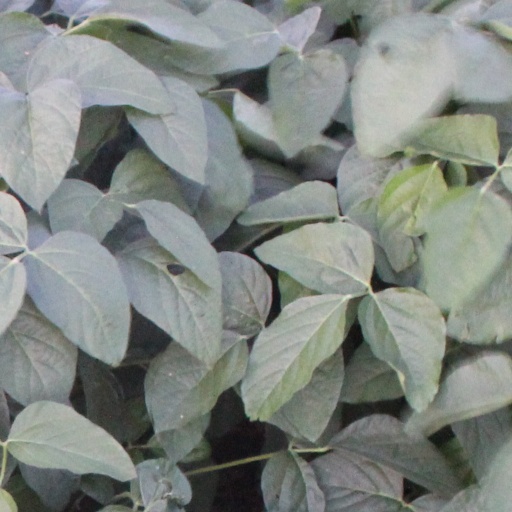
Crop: soybean